Mordaunt Cracherode

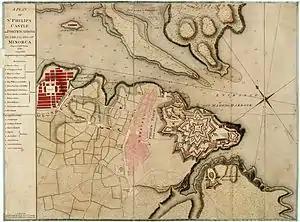
Plan of Fort St. Philip, 1780.

General Mordaunt Cracherode (died 20 June 1773 or 1768 by some accounts) as a lieutenant-colonel was commanding officer of the marines during George Anson's voyage round the world. He held the post of Governor of Landguard Fort until he was appointed to succeed Lieutenant-General Churchill as Lieutenant Governor of Fort St. Philip in 1753.